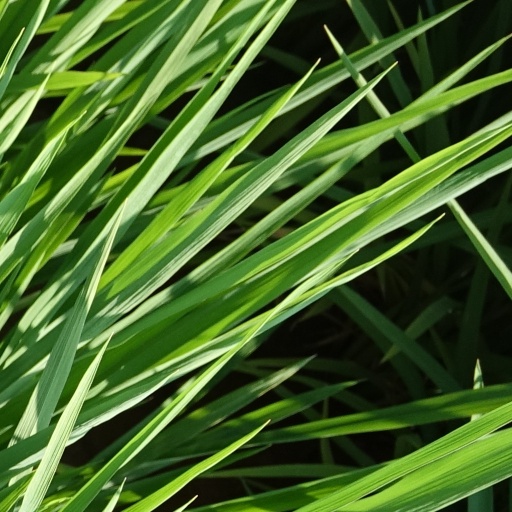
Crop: rice